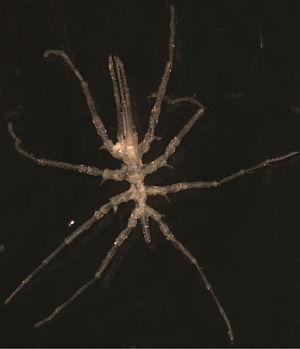
Les Austrodecidae sont une famille de pycnogonides.
Austrodecus est un genre de pycnogonides de la famille des Austrodecidae.
Les pycnogonides sont une classe d'arthropodes chélicérés.